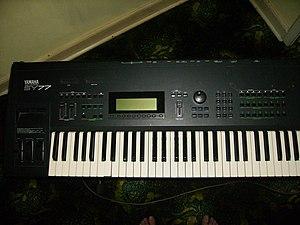
Le Yamaha SY77 est un synthétiseur conçu et distribué par la société japonaise Yamaha. Il a pour expandeur le Yamaha TG77.